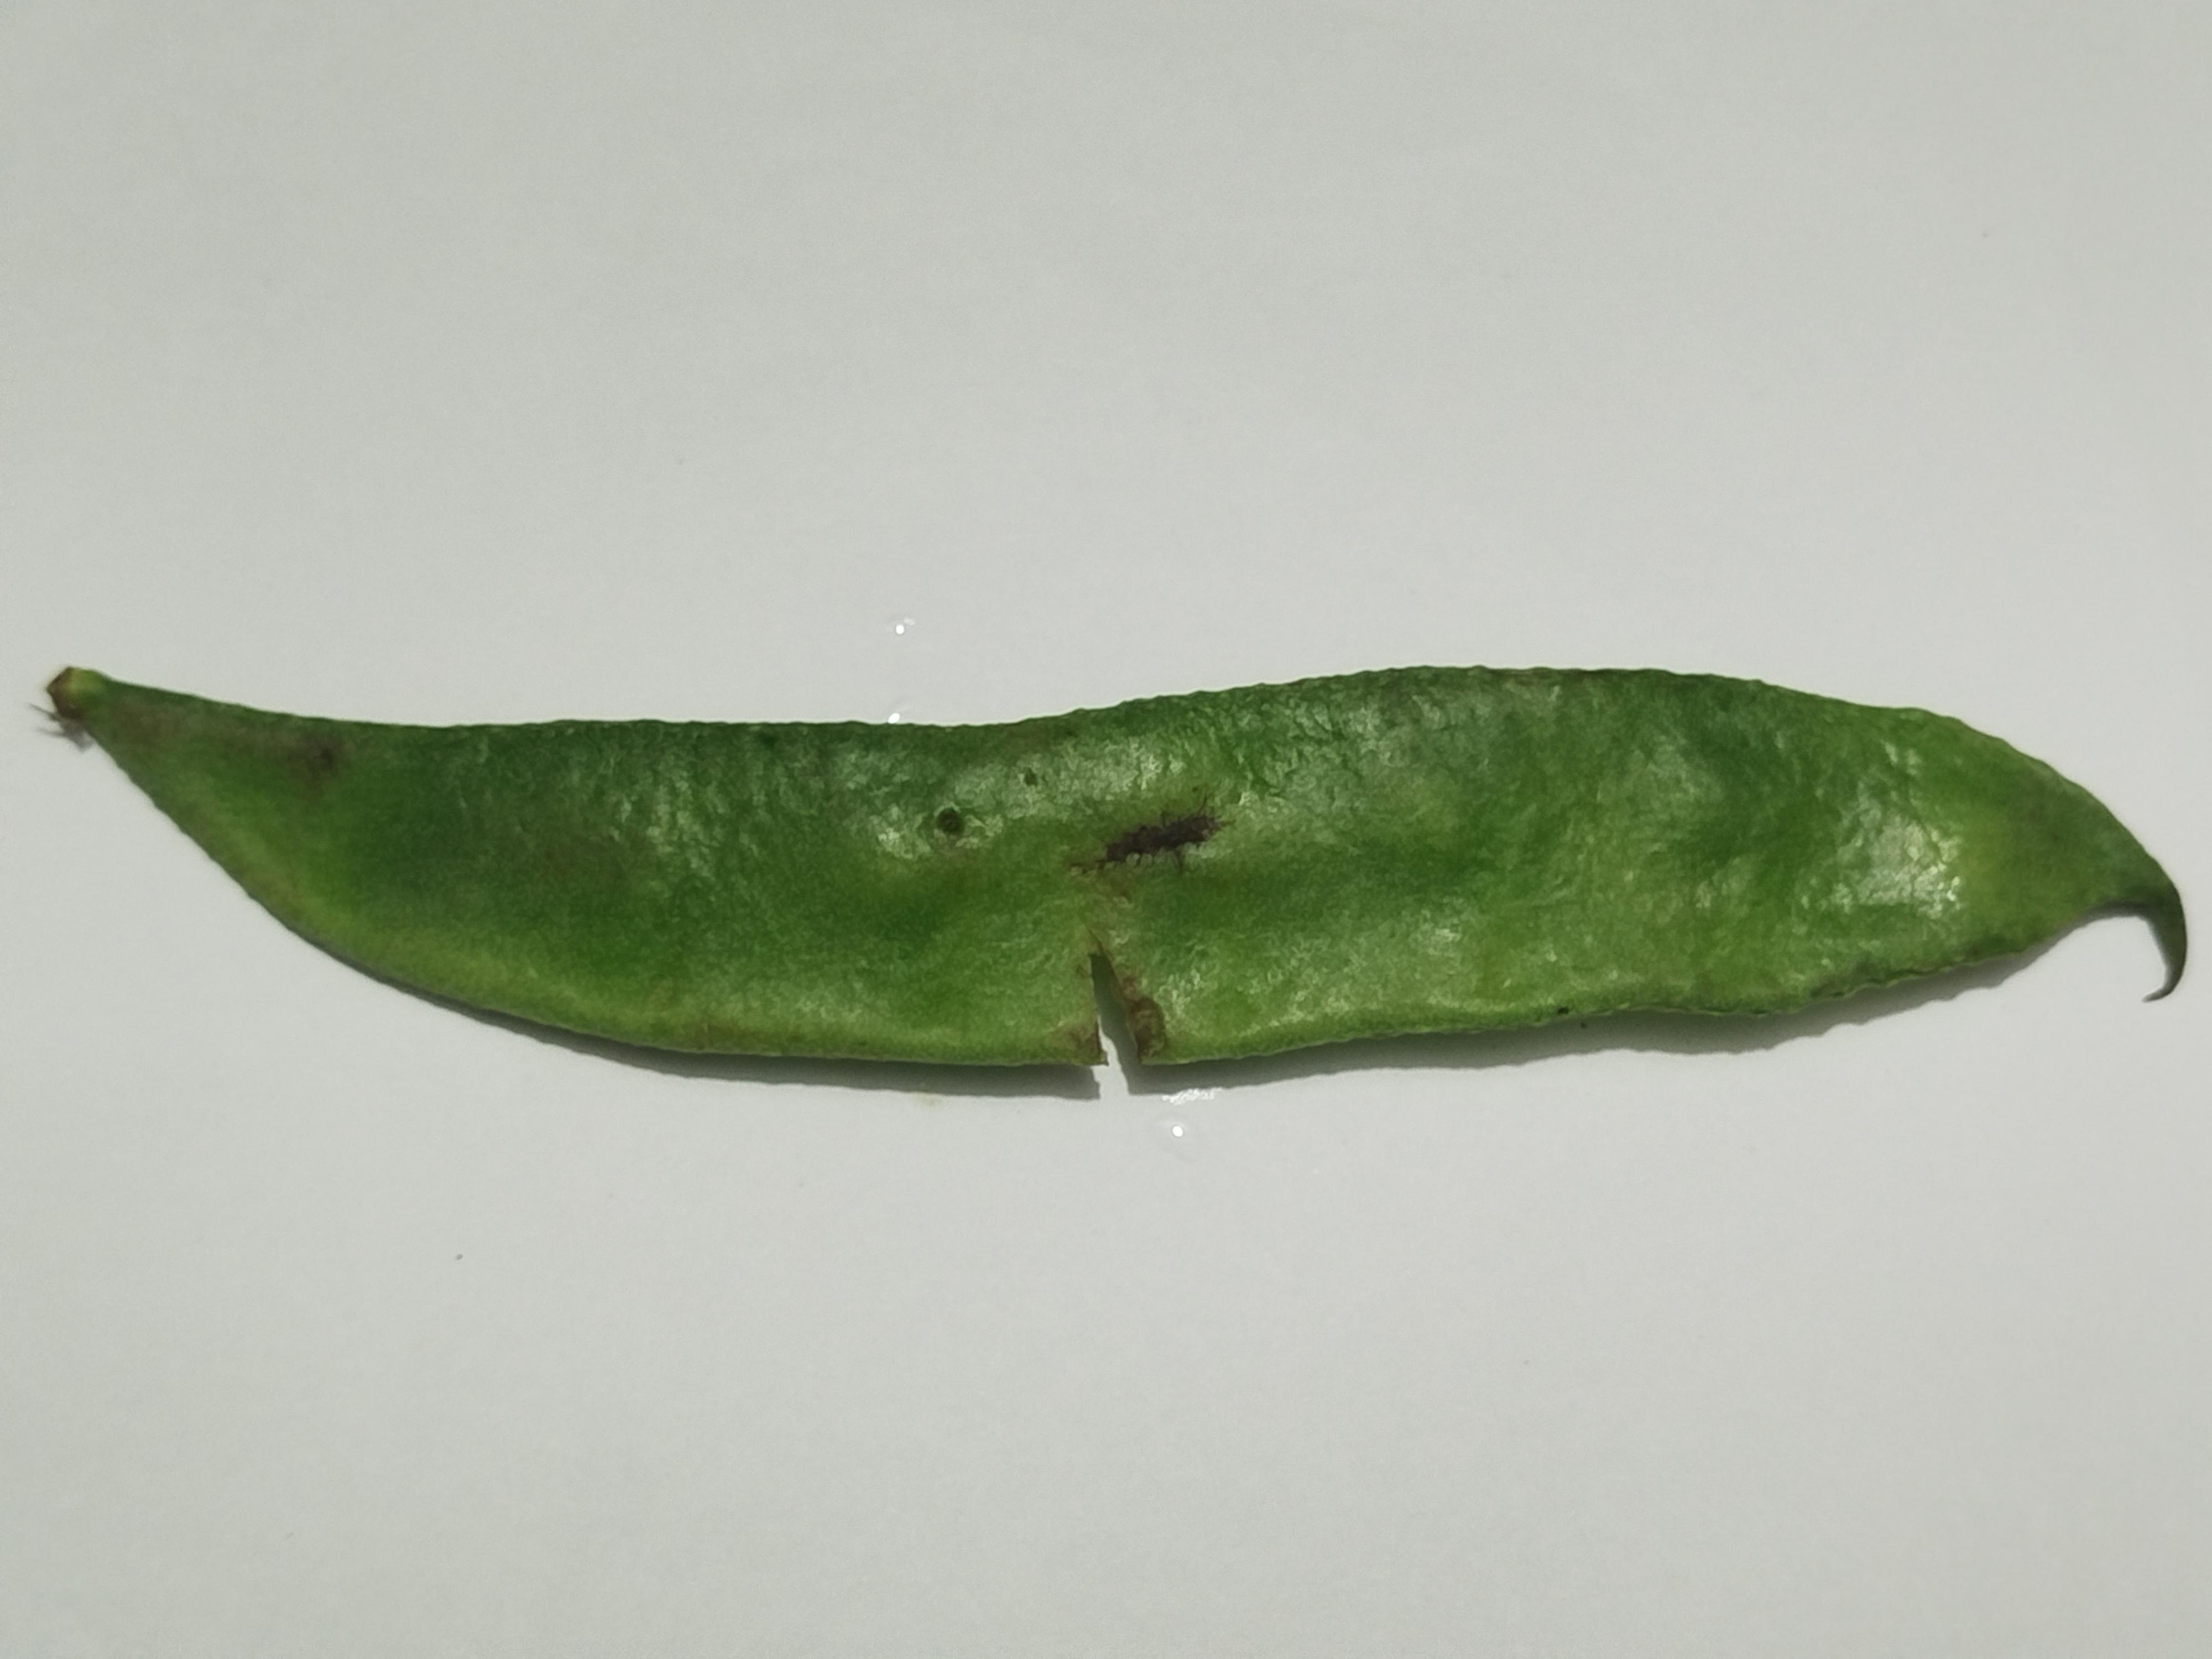
Label: Bean